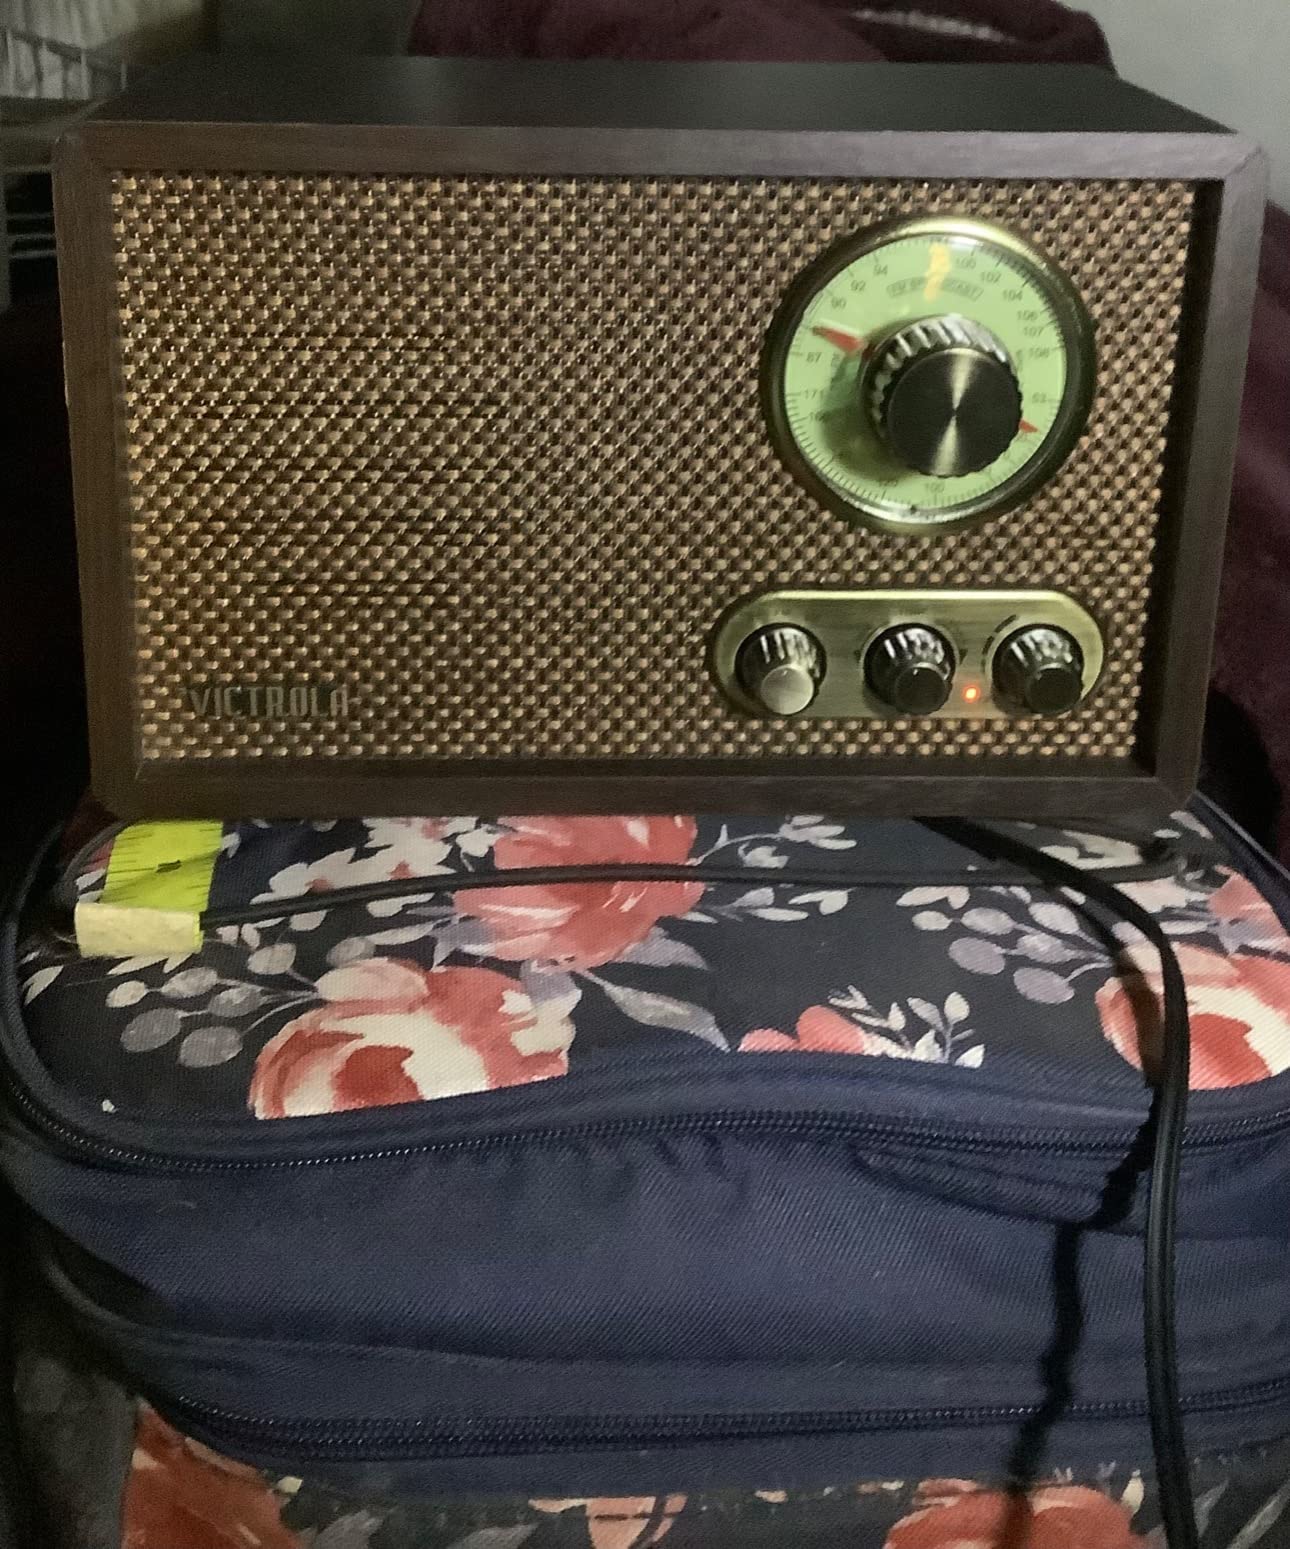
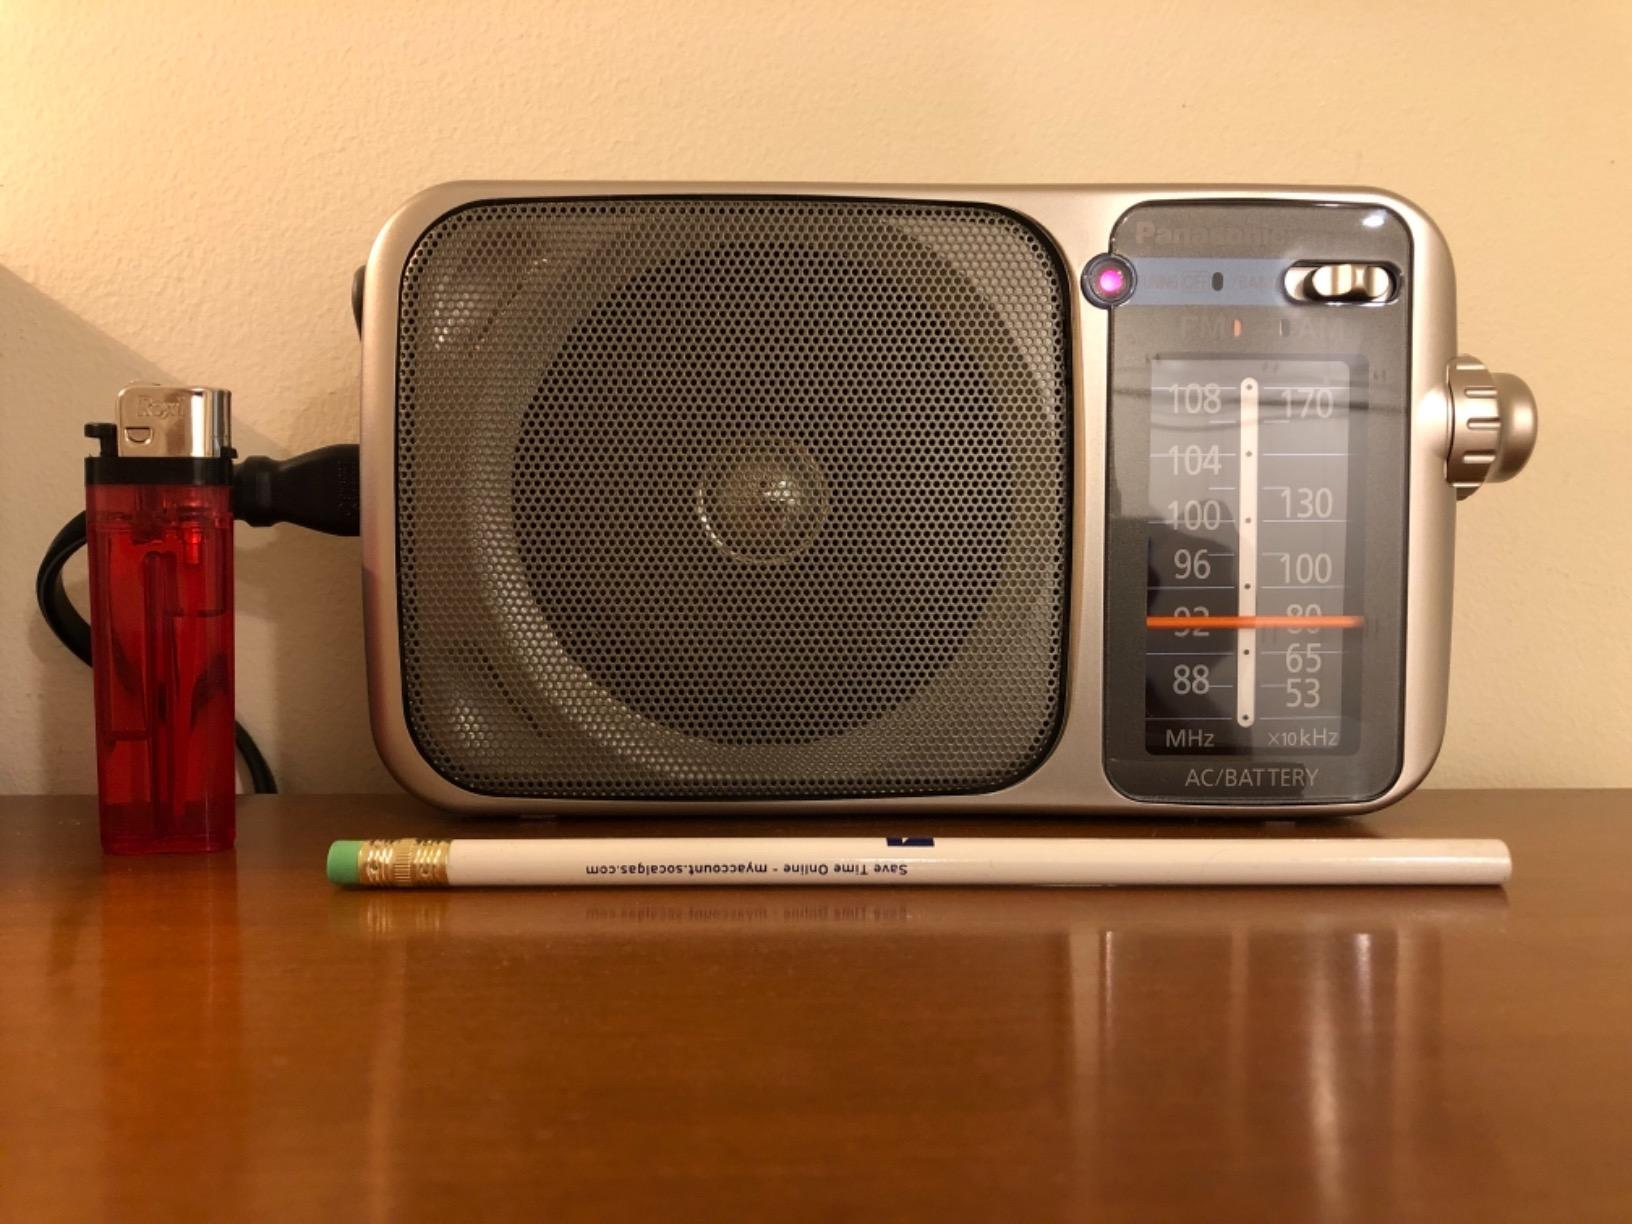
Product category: radio
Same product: no